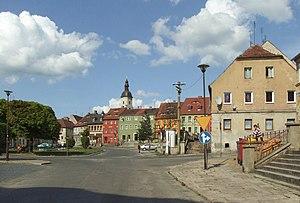
Zawidów est une ville de Pologne, située dans le sud-ouest du pays, dans la voïvodie de Basse-Silésie. Elle constitue une gmina urbaine du powiat de Zgorzelec.